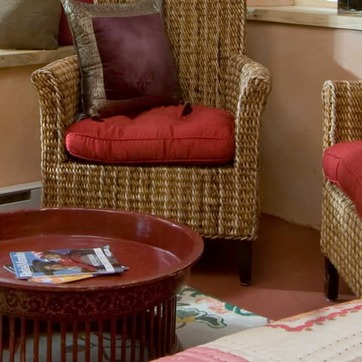
Material: other